Joe Nocera

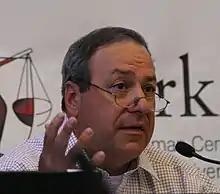
Joe Nocera at the Berkman Center for Internet & Society at Harvard University.

Joseph Nocera (born May 6, 1952) is an American business journalist and author. He has written for "The New York Times" since April 2005, writing for the editorial page from 2011 to 2015. He was also an opinion columnist for "Bloomberg Opinion". He has co-written the books "The Big Fail", "A Piece of the Action" and "All the Devils Are Here."